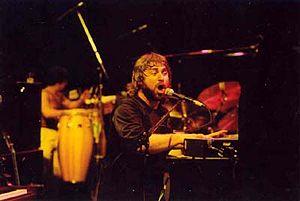
Toto est un groupe de rock américain créé en 1976 par Jeff Porcaro et David Paich, auxquels se joignent Steve Lukather, Steve Porcaro, David Hungate et Bobby Kimball. Après des débuts prometteurs, le groupe atteint la consécration dans les années 1980 avec son album Toto IV. En 1982, Mike Porcaro remplace David Hungate à la basse. En moins de dix ans, Toto change plusieurs fois de chanteur principal, engageant Fergie Frederiksen, Joseph Williams puis Jean-Michel Byron. En août 1992, Toto doit faire face à la mort accidentelle de son membre cofondateur, Jeff Porcaro, remplacé par l'Anglais Simon Phillips.
Toto IV est le quatrième album studio du groupe américain de rock Toto, sorti le 8 avril 1982 sous le label Columbia Records. Produit par le groupe lui-même, l'album est enregistré dans un contexte tendu avec la maison de disque, à la suite de l'échec commercial de Turn Back, paru un an plus tôt. Le label menace en effet le groupe de rompre son contrat si celui-ci ne produit pas un disque à succès. La formation reste identique à l'album précédent : Steve Lukather est à la guitare, Bobby Kimball au chant, David Hungate à la basse, Jeff Porcaro à la batterie, Steve Porcaro et David Paich aux claviers. Toto s'entoure également de nombreux musiciens, dont certains sont des proches, comme Marty Paich, Lenny Castro ou encore Joe Porcaro. Le bassiste David Hungate choisit toutefois de quitter le groupe à la fin des sessions d'enregistrements pour se consacrer à sa famille. Il est remplacé par Mike Porcaro, frère de Jeff et Steve Porcaro.